Answer in natural language. Considering the relative positions, is dark upholstered sofa with two cushions (marked A) to the left or right of floating black countertop island (marked C)? Choose between the following options: left or right
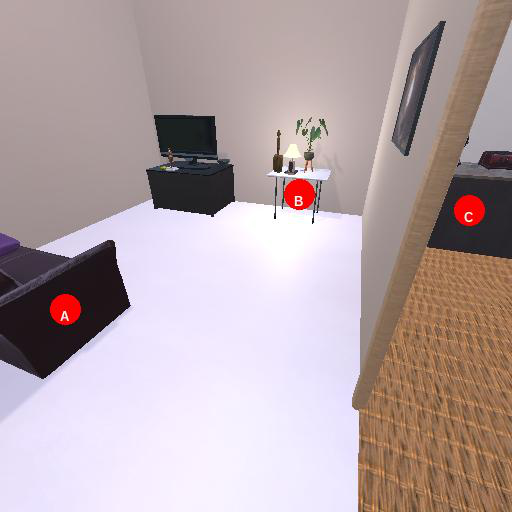
<answer>left</answer>